Volkswagen Golf Mk3

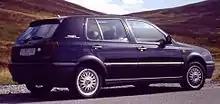
Rear view

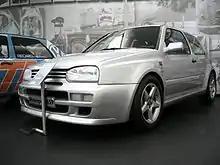
The Golf A59 prototype in the Volkswagen Museum

The cancelled Golf A59 was intended to be a 4WD model with a turbocharged 1998cc engine, carbon fiber and Kevlar shell, and a full roll cage, and have the highest performance of the Mk3 Golf models. The A59 was also supposed to be able to win the World Rally Championship in 1994. The prototype can be seen at the Volkswagen Museum.